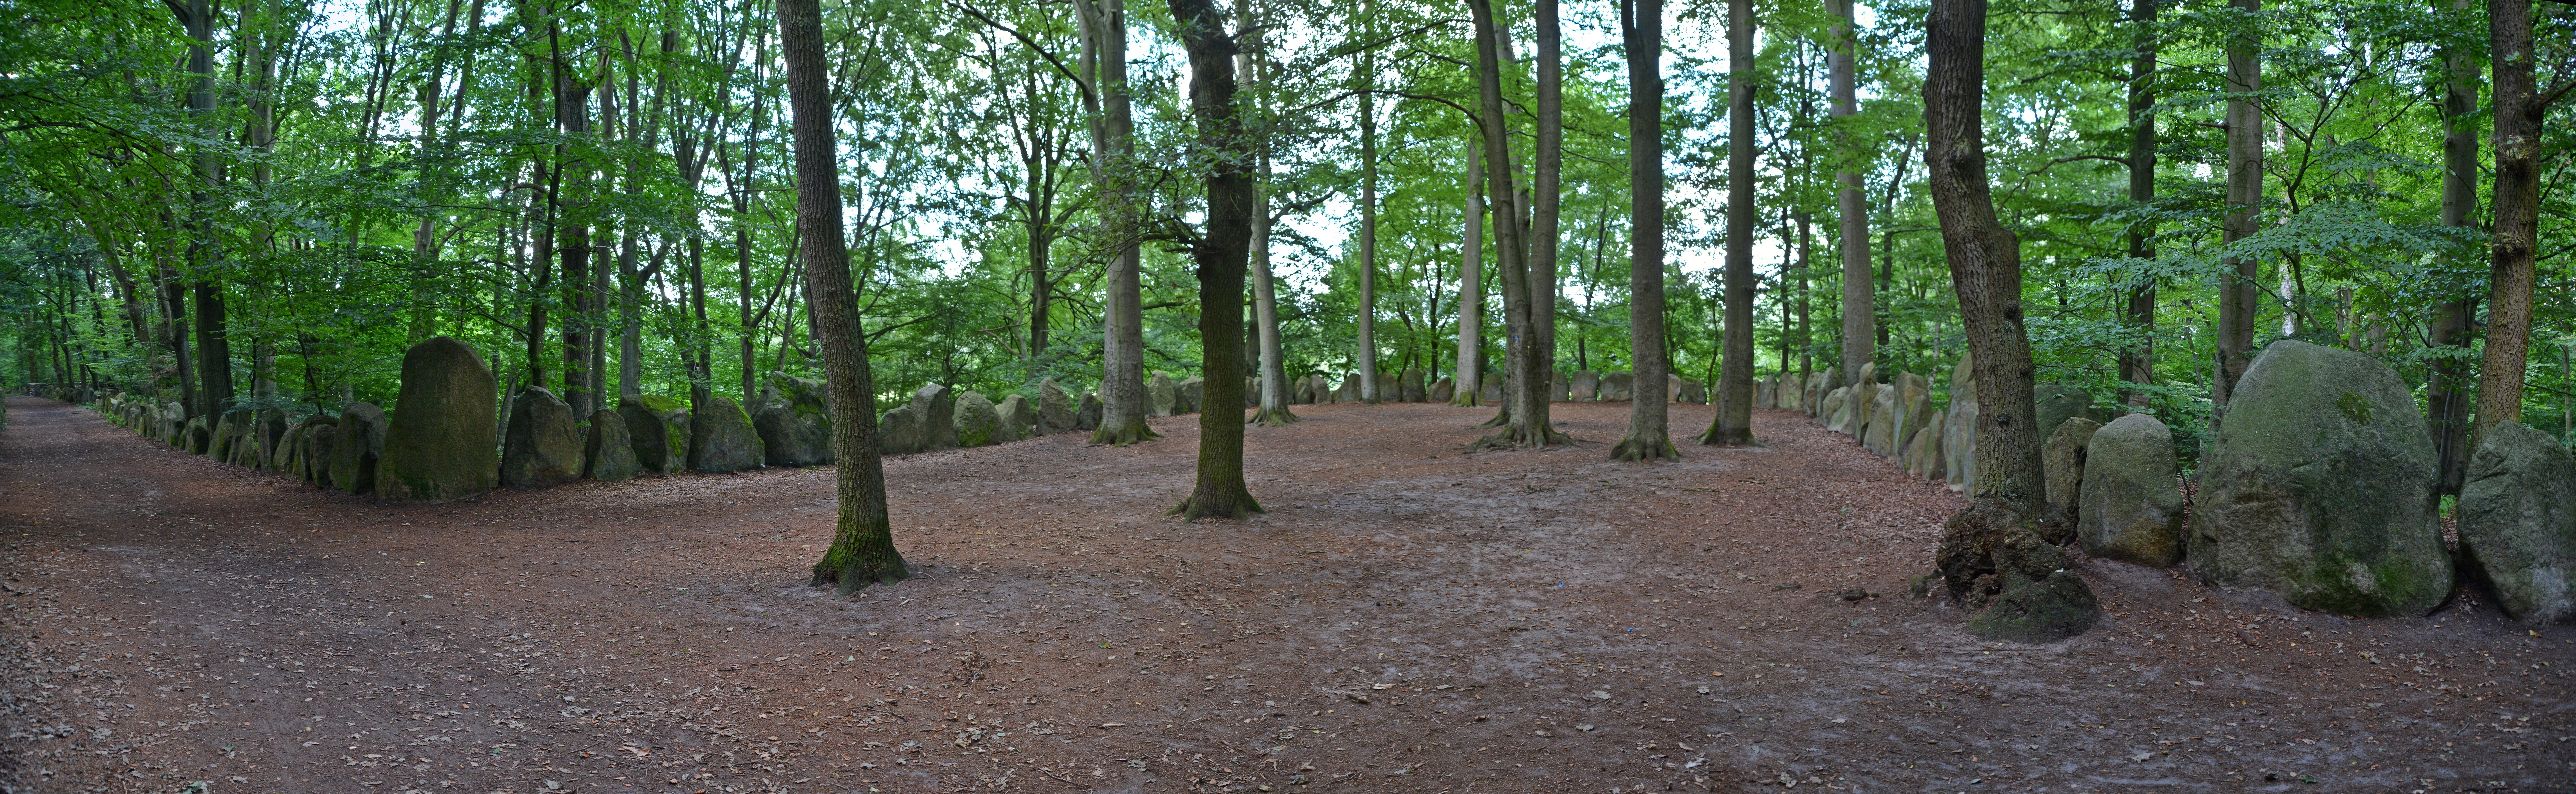
tree, forest, path, hiking, memorial, grove, promenade, woodland, habitat, away, ecosystem, biome, saxony hain, natural environment, temperate broadleaf and mixed forest